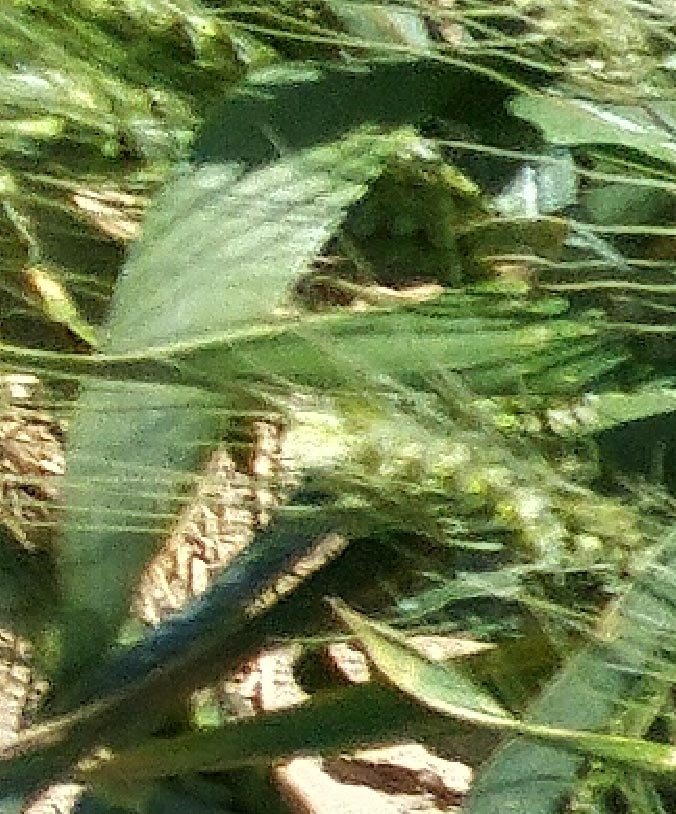
Label: Wheat___Healthy